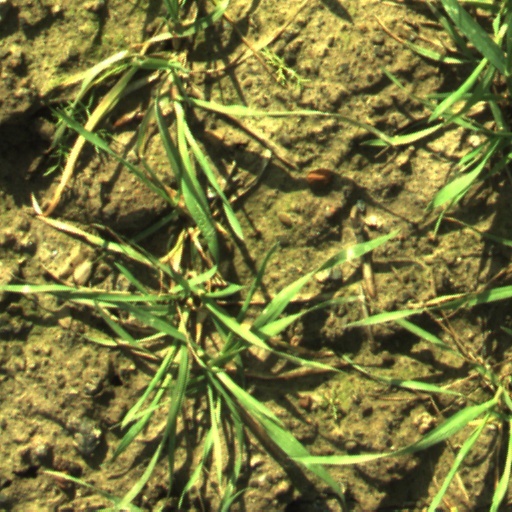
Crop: wheat